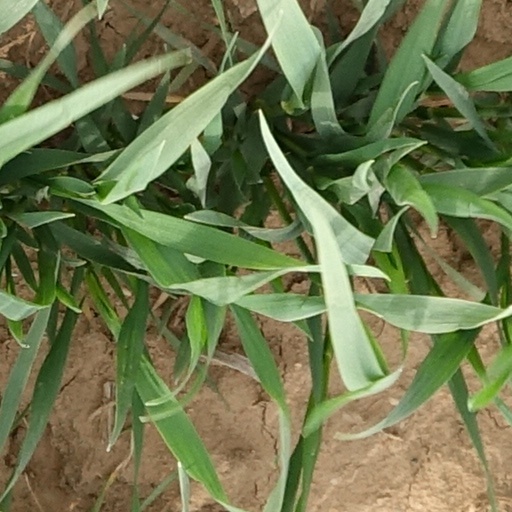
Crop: wheat